Mount Carmel Historic District

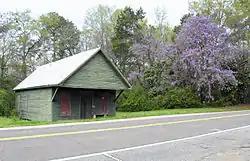
Mount Carmel Historic District, March 2012

Mount Carmel Historic District is a national historic district located at Mount Carmel, McCormick County, South Carolina. The district encompasses 40 contributing buildings in Mount Carmel. They were built between 1885 and 1920, and include residential, commercial, institutional, religious, and industrial buildings. Notable buildings include Baker's Store (c. 1890), John Cade House (c. 1890), John W. Morrah House (1896), and the Mount Carmel Presbyterian Church (c. 1886).